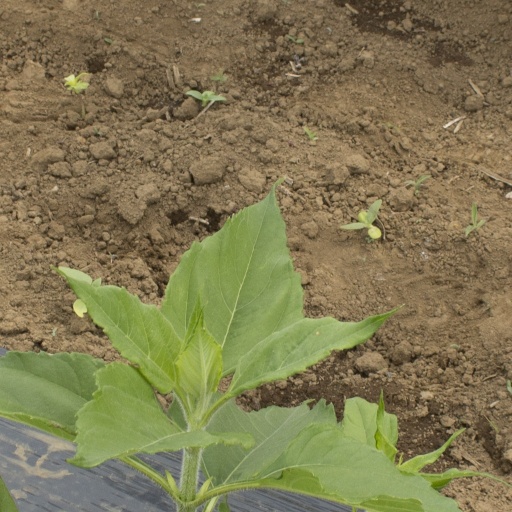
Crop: Jerusalem artichoke